American frontier

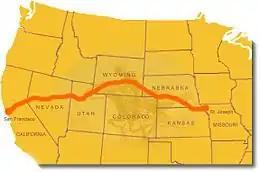
Map of Pony Express route

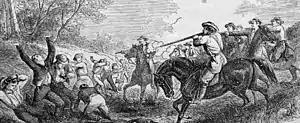
Men lined up along a tree line are shot by men on horseback.

In Missouri and Illinois, animosity between the Mormon settlers and locals grew, which would mirror those in other states such as Utah years later. Violence finally erupted on October 24, 1838, when militias from both sides clashed and a mass killing of Mormons in Livingston County occurred 6 days later. A Mormon Extermination Order was filed during these conflicts, and the Mormons were forced to scatter. Brigham Young, seeking to leave American jurisdiction to escape religious persecution in Illinois and Missouri, led the Mormons to the valley of the Great Salt Lake, owned at the time by Mexico but not controlled by them. A hundred rural Mormon settlements sprang up in what Young called "Deseret", which he ruled as a theocracy. It later became Utah Territory. Young's Salt Lake City settlement served as the hub of their network, which reached into neighboring territories as well. The communalism and advanced farming practices of the Mormons enabled them to succeed. The Mormons often sold goods to wagon trains passing through. After the Battle at Fort Utah in 1850, Brigham Young began to articulate an Indian policy often paraphrased as "It is cheaper to feed them than to fight them." However, Wakara's War and Utah's Black Hawk War demonstrate that hostilities persisted until federal and territorial leaders came to agree that the nearby Indigenous people should all be displaced to the Uinta Reservation. Education became a high priority to protect the beleaguered group, reduce heresy and maintain group solidarity.